Guido Cagnacci

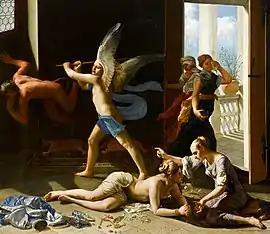
"The Repentant Magdalene"

Guido Cagnacci was born on 13 January 1601 in the small city of Santarcangelo di Romagna to Matteo Cagnacci, a tanner and furrier, and Livia Serra. His mother (Serra) came from the province of Cesena; the origins of his paternal family, however, are altogether uncertain. Some documents suggest that the Cagnacci came from Castel Durante, but it is also possible that they hailed from Rimini, where Matteo moved in 1618.